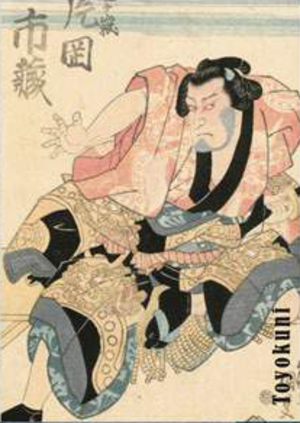
Le musée de l'université de Tübingen est un établissement muséographique universitaire dont les collections sont installées dans le château Hohentübingen ainsi qu'au sein d'autres bâtiments de Tübingen, ville située dans le Land de Bade-Wurtemberg. Le musée est créé en octobre 2006.